Tulsa race massacre

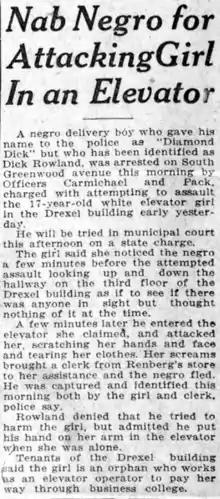
One of the news articles that contributed to tensions in Tulsa

On the morning after the incident, Henry Carmichael, a white detective, and Henry C. Pack, a black patrolman, located Rowland on Greenwood Avenue and detained him. Rowland was initially taken to the Tulsa city jail at the corner of First Street and Main Street. Late that day, Police Commissioner J. M. Adkison said he had received an anonymous telephone call threatening Rowland's life. He ordered Rowland transferred to the more secure jail on the top floor of the Tulsa County Courthouse.